2009–10 Tottenham Hotspur F.C. season

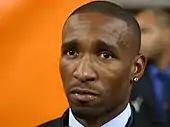
Jermain Defoe scored 5 goals in a game against Wigan Athletic

Looking to respond from losing the most recent edition of the North London derby, Tottenham faced a home test against Sunderland. The game featured the return of some former players. Steed Malbranque, Andy Reid, Márton Fülöp, Fraizer Campbell and Darren Bent, making his first return to the Lane since his acrimonious departure in the summer. The game ended 2–0 to Tottenham thanks to goals from Robbie Keane and Tom Huddlestone, with Darren Bent having a penalty saved during the match.